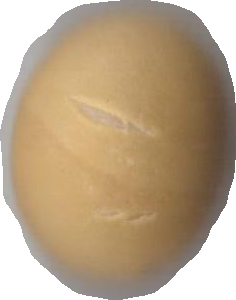
Variety: Dega